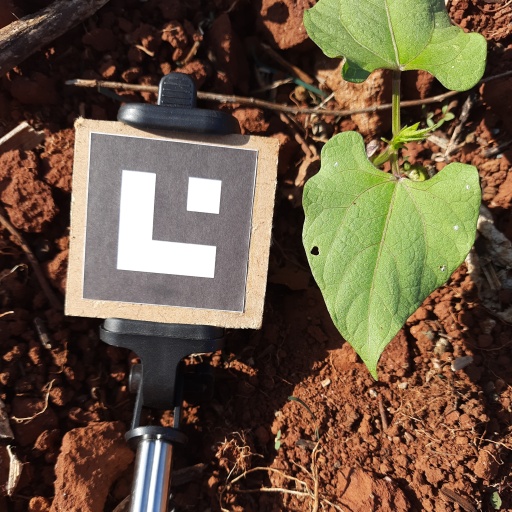
Observations: flat surface, eating holes in the center, under sunlight